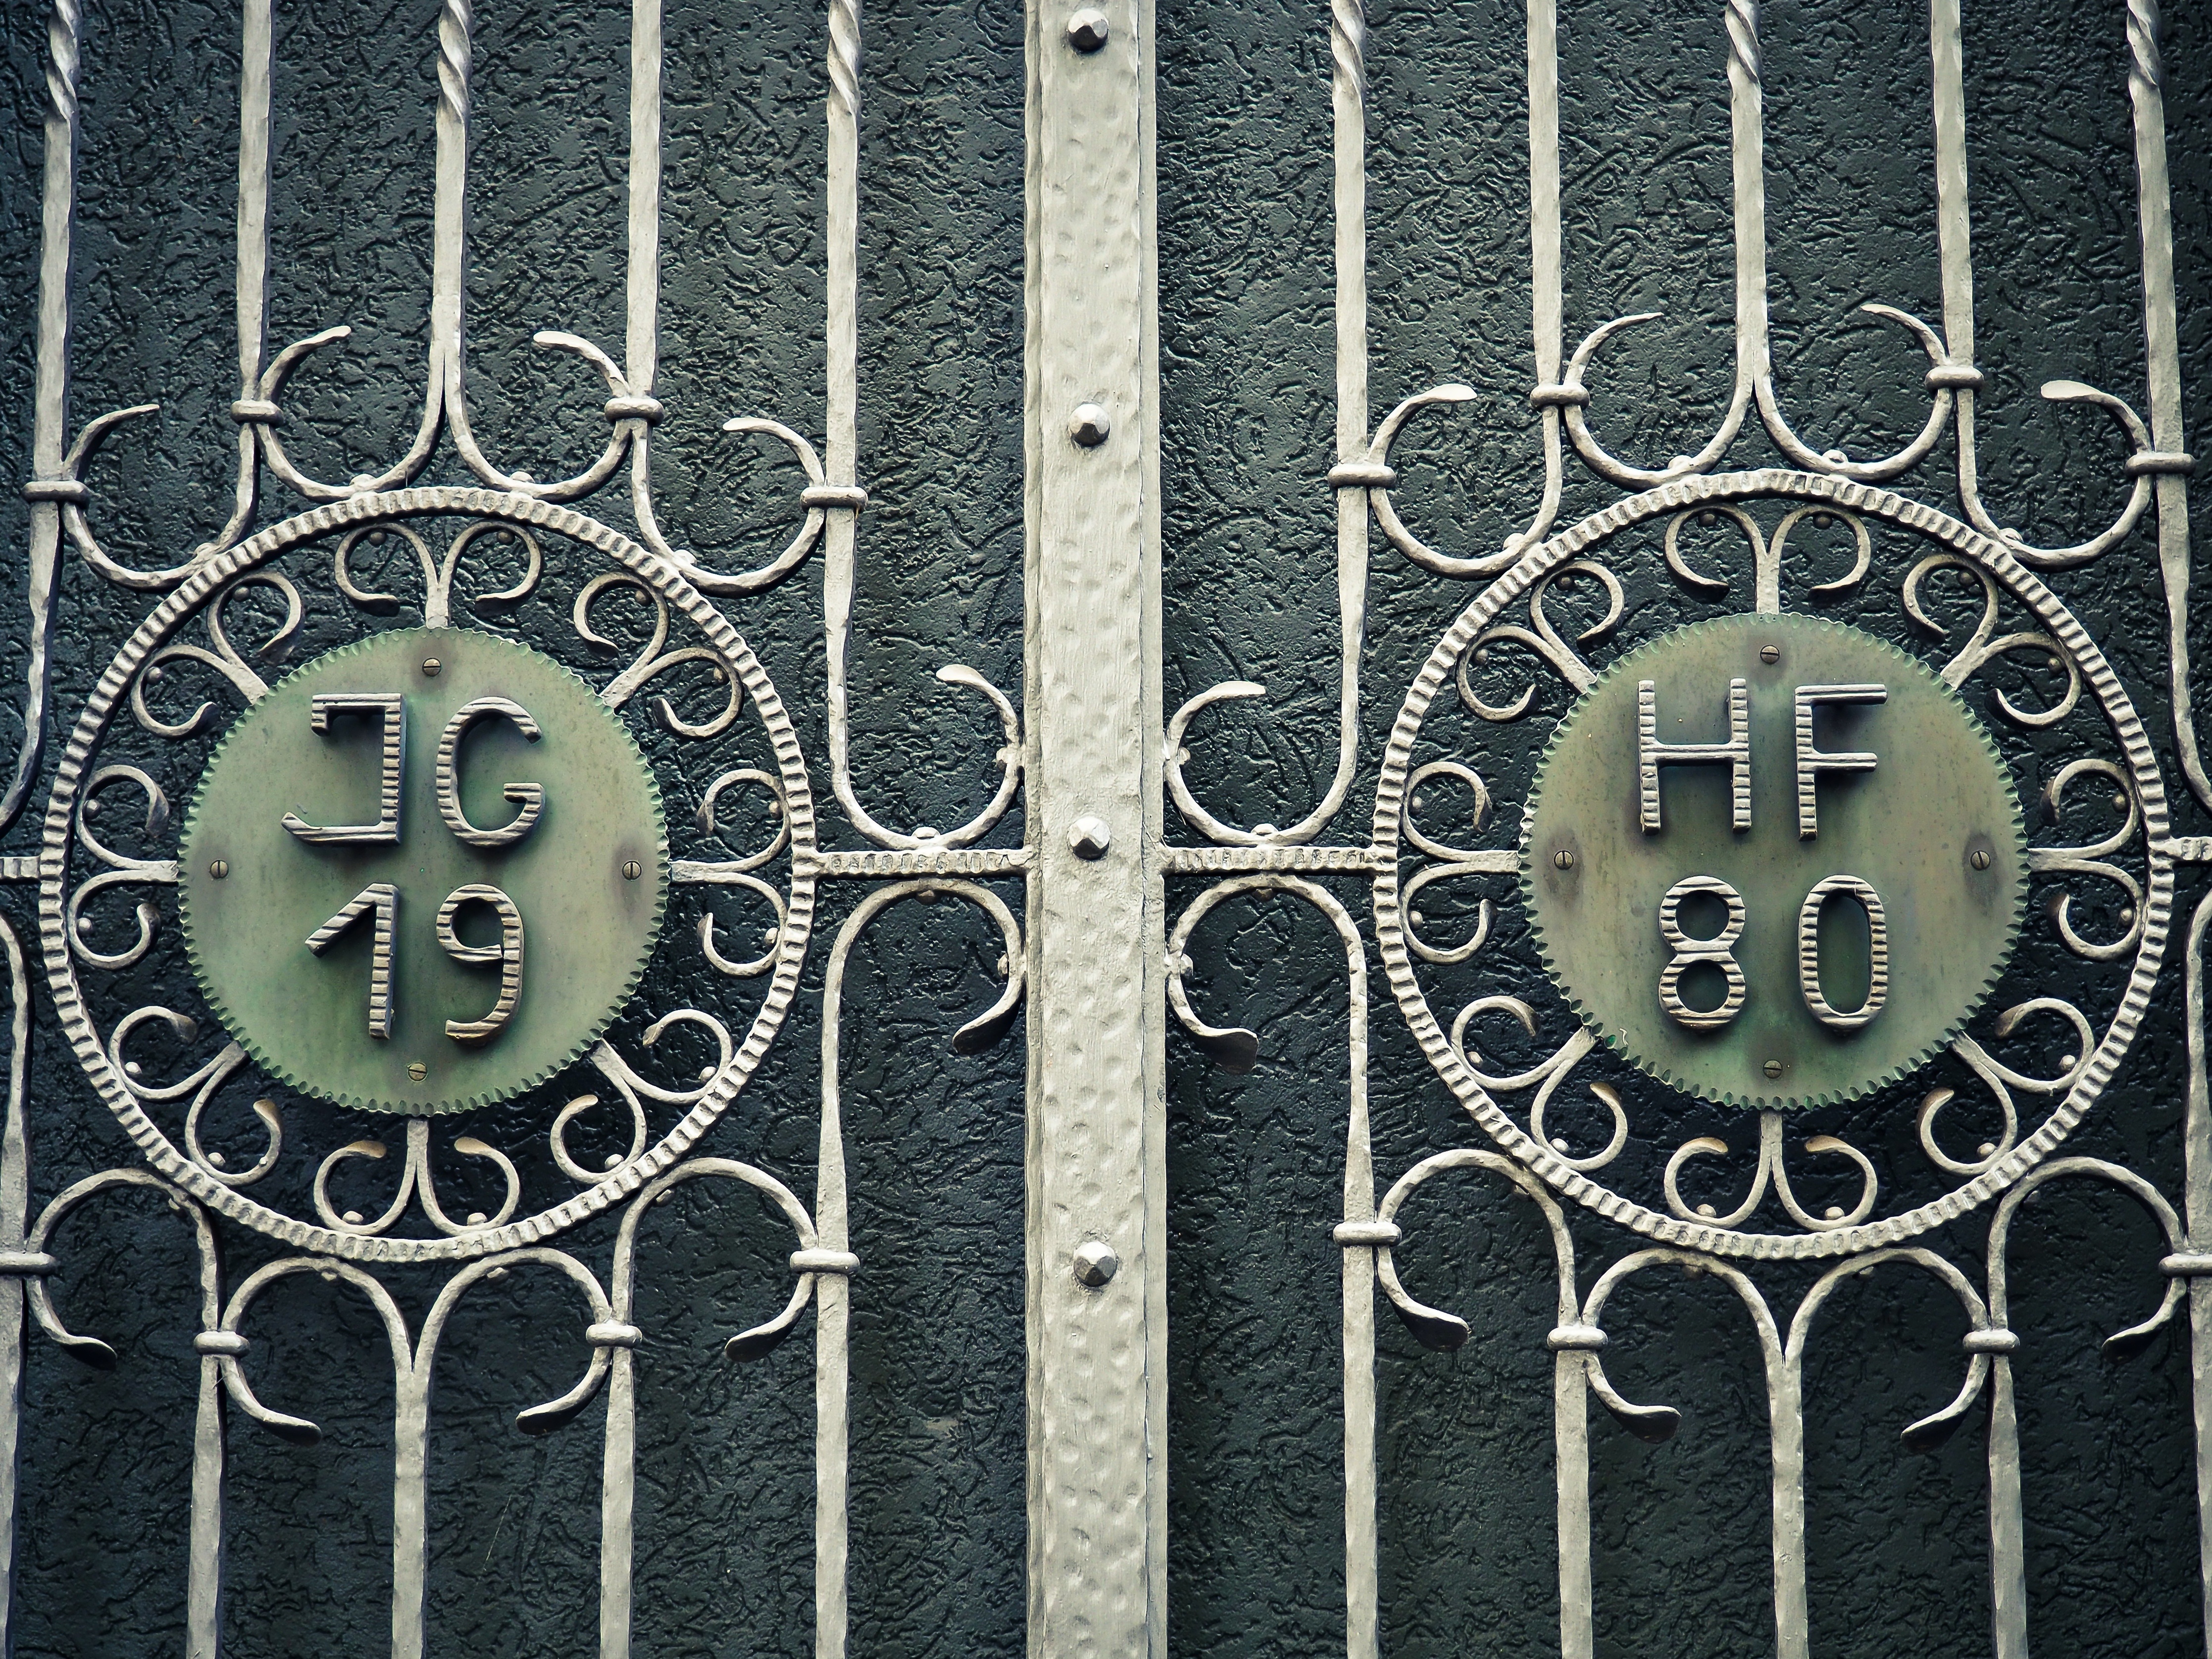
window, number, pattern, line, metal, facade, goal, material, circle, ornament, design, symmetry, grid, iron, shape, iron railings, input, wrought iron, verschn rkelt, metal decorating